Fastnet Lighthouse

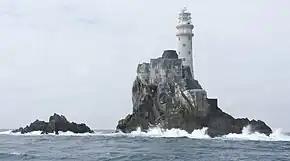
Fastnet Rock and lighthouse

Fastnet Rock, or simply Fastnet, is a small clay-slate islet with quartz veins situated off the south-western coast of Ireland. It rises to about above the low water mark and is separated from the much smaller Little Fastnet rock to the south by a channel. Fastnet is sometimes known as "Ireland's Teardrop", because it was the last part of Ireland that some 19th-century Irish emigrants saw as they sailed to North America.